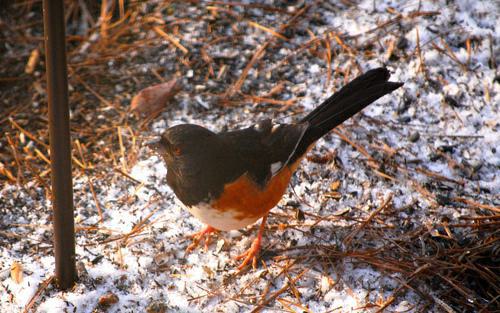
A photo of a eastern towhee